Precolonial Saba

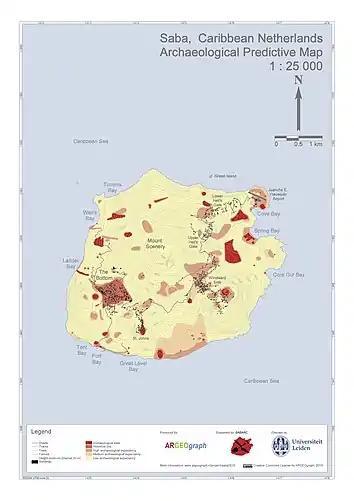
Saba Archaeological Predictive Map with pre-Columbian and historical site locations

A period of droughts and high hurricane frequency characterised the entire Archaic Age (from 4300 BC until around 500 BC). This was then followed by a more humid period. Another drought laden period was recorded between AD 700 and 900. In general, climatic conditions were extremely variable during the Ceramic Age (from 500 BC onwards until European contact), with wet periods around AD 100, 400 to 600, and 1000 to 1400, and dry periods between AD 200 and 400, 700 and 900 and again around 1600.